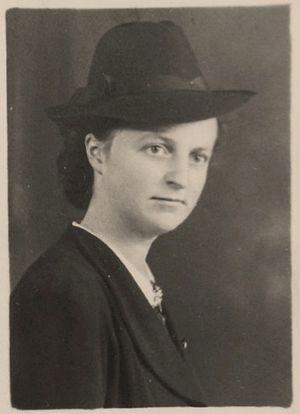
Judith Declercq (née à Wielsbeke et décédée à Waregem), était la responsable de la Province de Flandre-Occidentale pour l’office de la Naissance et de l’Enfance, après la Seconde Guerre mondiale.